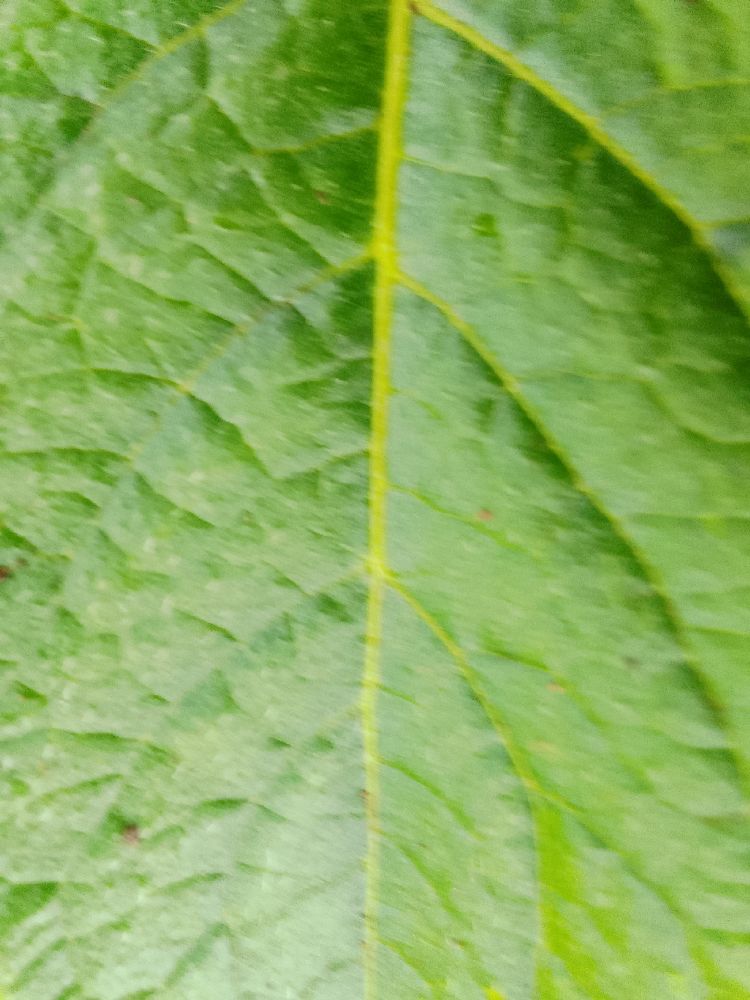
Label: Healthy